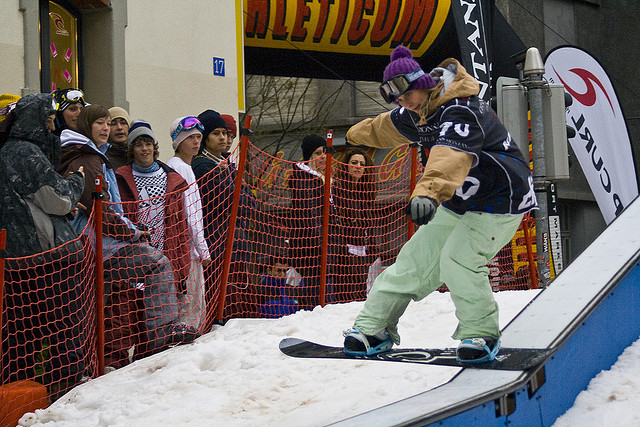
user: Given an image and a question. Answer the question in a short answer. Question: What event is this snowboarder partaking in? Short Answer:
assistant: olympics